Battle of the Kalka River

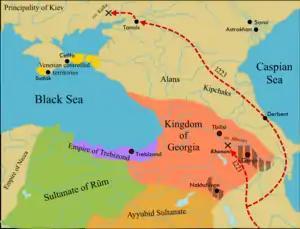
Mongol invasion of Georgia and Battle of Khunan in 1221.

At the same time, Jebe's and Subutai's attention had turned elsewhere. In January and February 1221, they made a reconnaissance into the Kingdom of Georgia, entering through the Kura River. The goal of the Mongols was not to conquer the country but to plunder it, and the Kurds and Turcoman freebooters were sent off in the vanguard. However, the King of Georgia, George IV Lasha, advanced with 10,000 men and drove the Mongols back near Tbilisi. The Mongols withdrew, but continued to launch counter-attacks on the Georgian army.